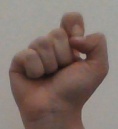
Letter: fa